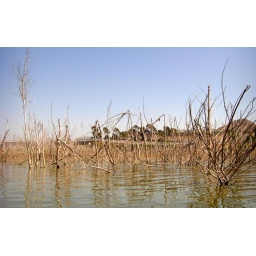
Dead trees in Lake Hodges - pedestrian bridge and I-15 in the distance